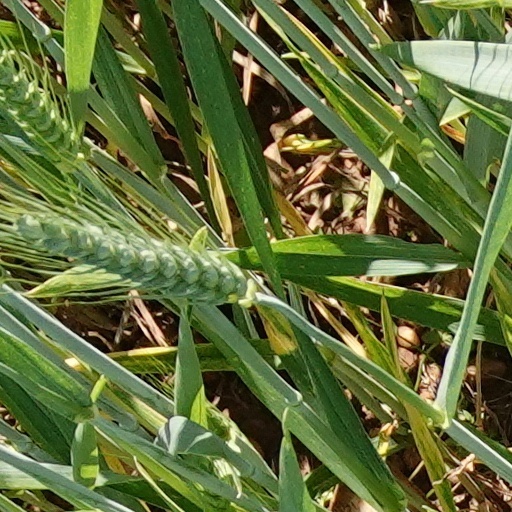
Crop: wheat